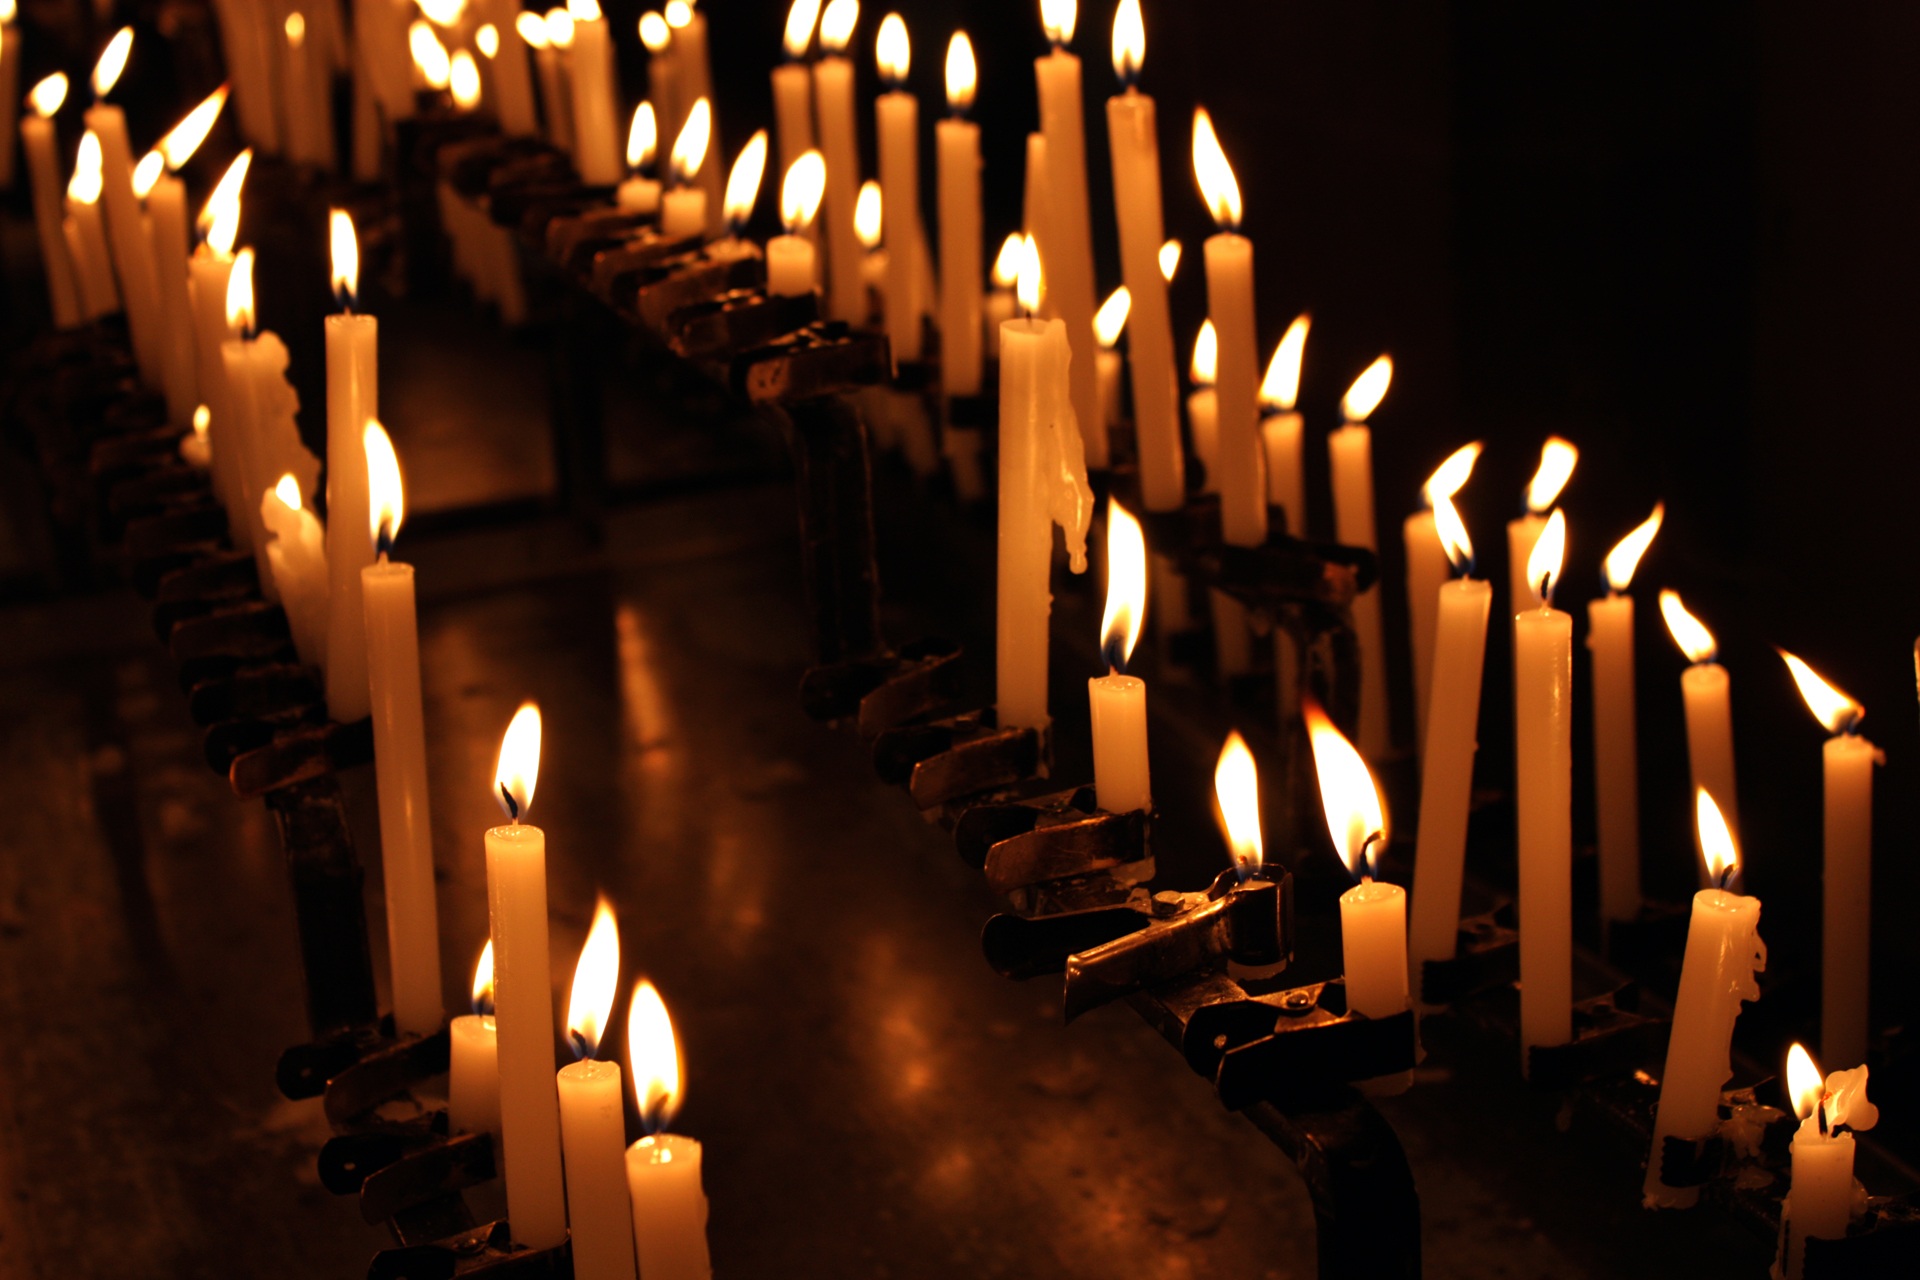
light, flame, fire, darkness, candle, lighting, heat, burn, candles, prayer, flames, wick, candlelight, devotion, wax, hanukkah, man made object, candle wax